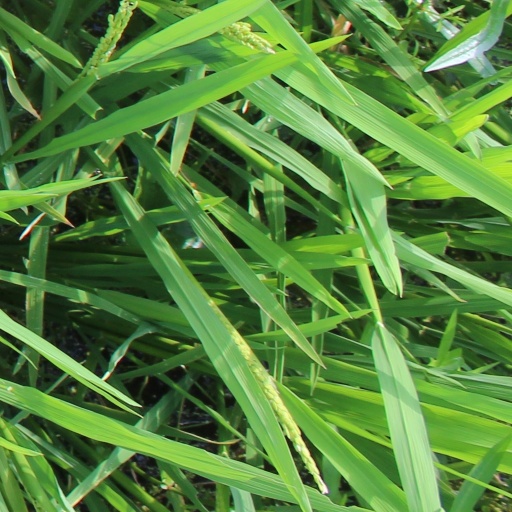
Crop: rice